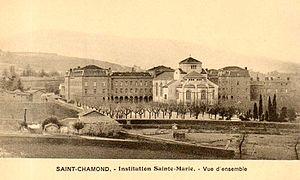
Collège Sainte-Marie à Saint-Chamond, carte postale ancienne.
Gabriel Chevallier, né le 3 mai 1895 à Lyon et mort le 5 avril 1969 à Cannes, est un écrivain français.